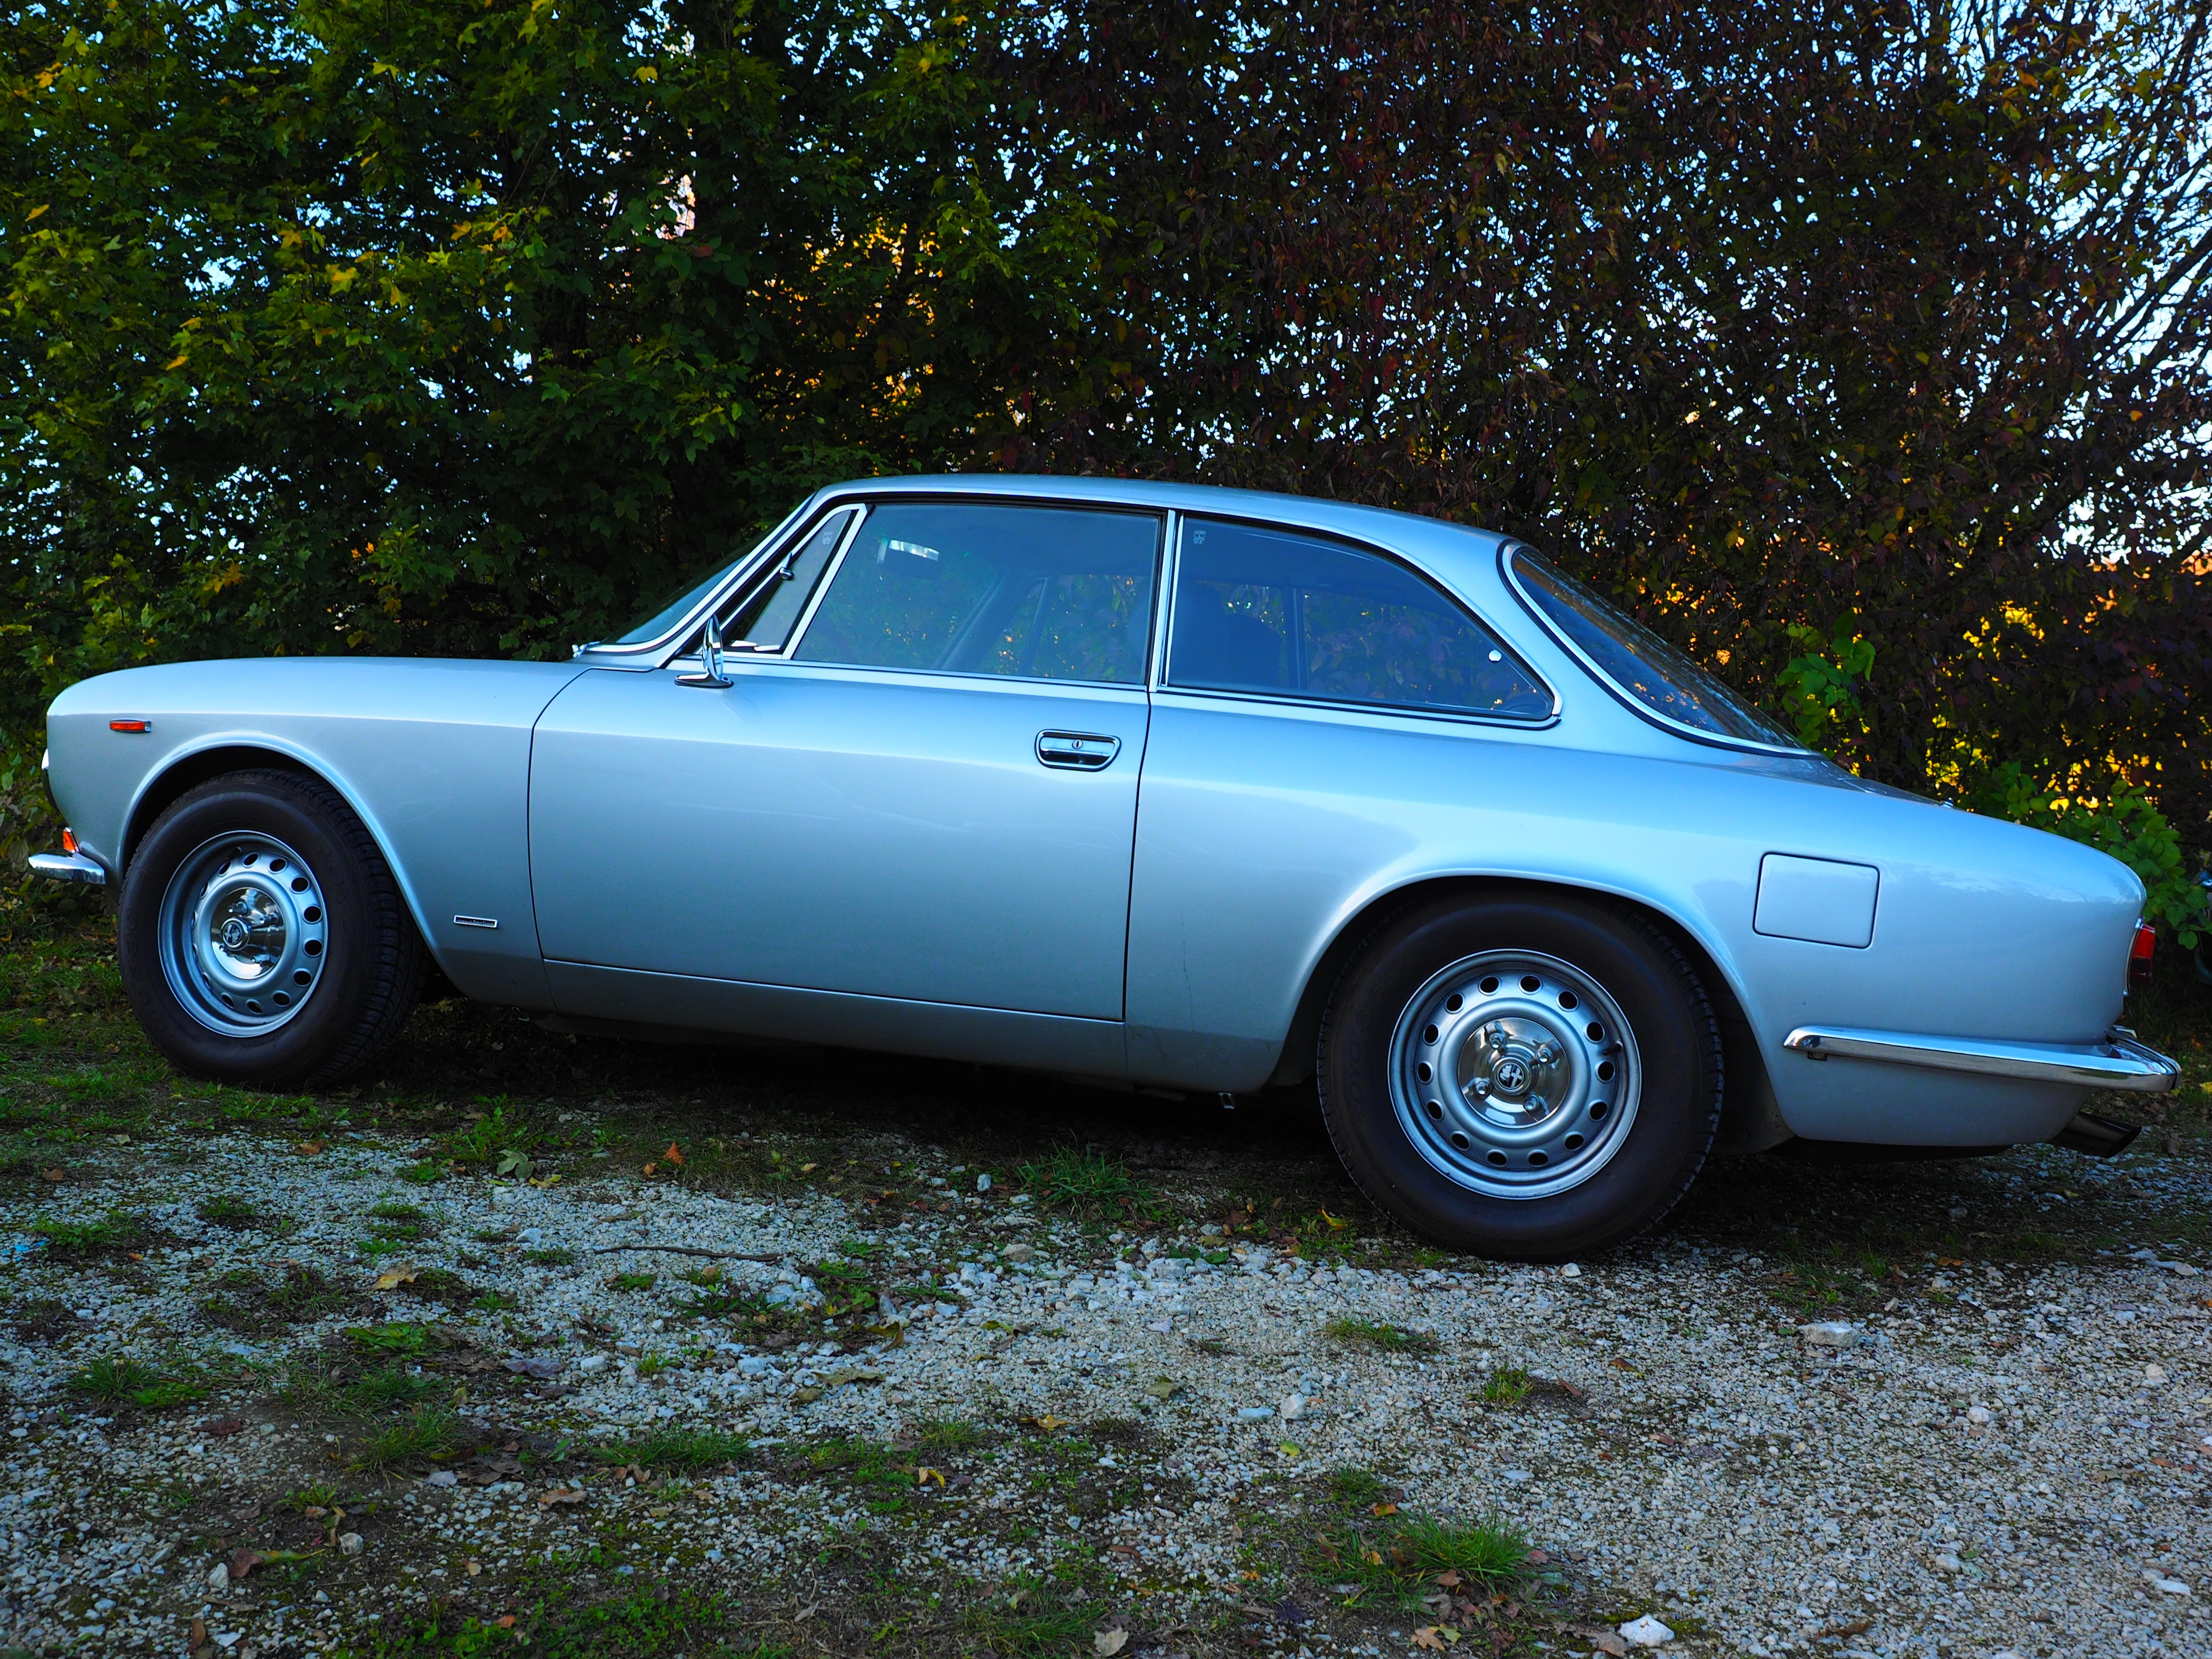
car, old, vehicle, auto, classic car, automotive, sports car, silver, sedan, oldtimer, classic, convertible, dare, antique car, alfa romeo, land vehicle, automobile make, automotive exterior, luxury vehicle, performance car, executive car, gt 1300 junior, alfa romeo gt 1300 junior